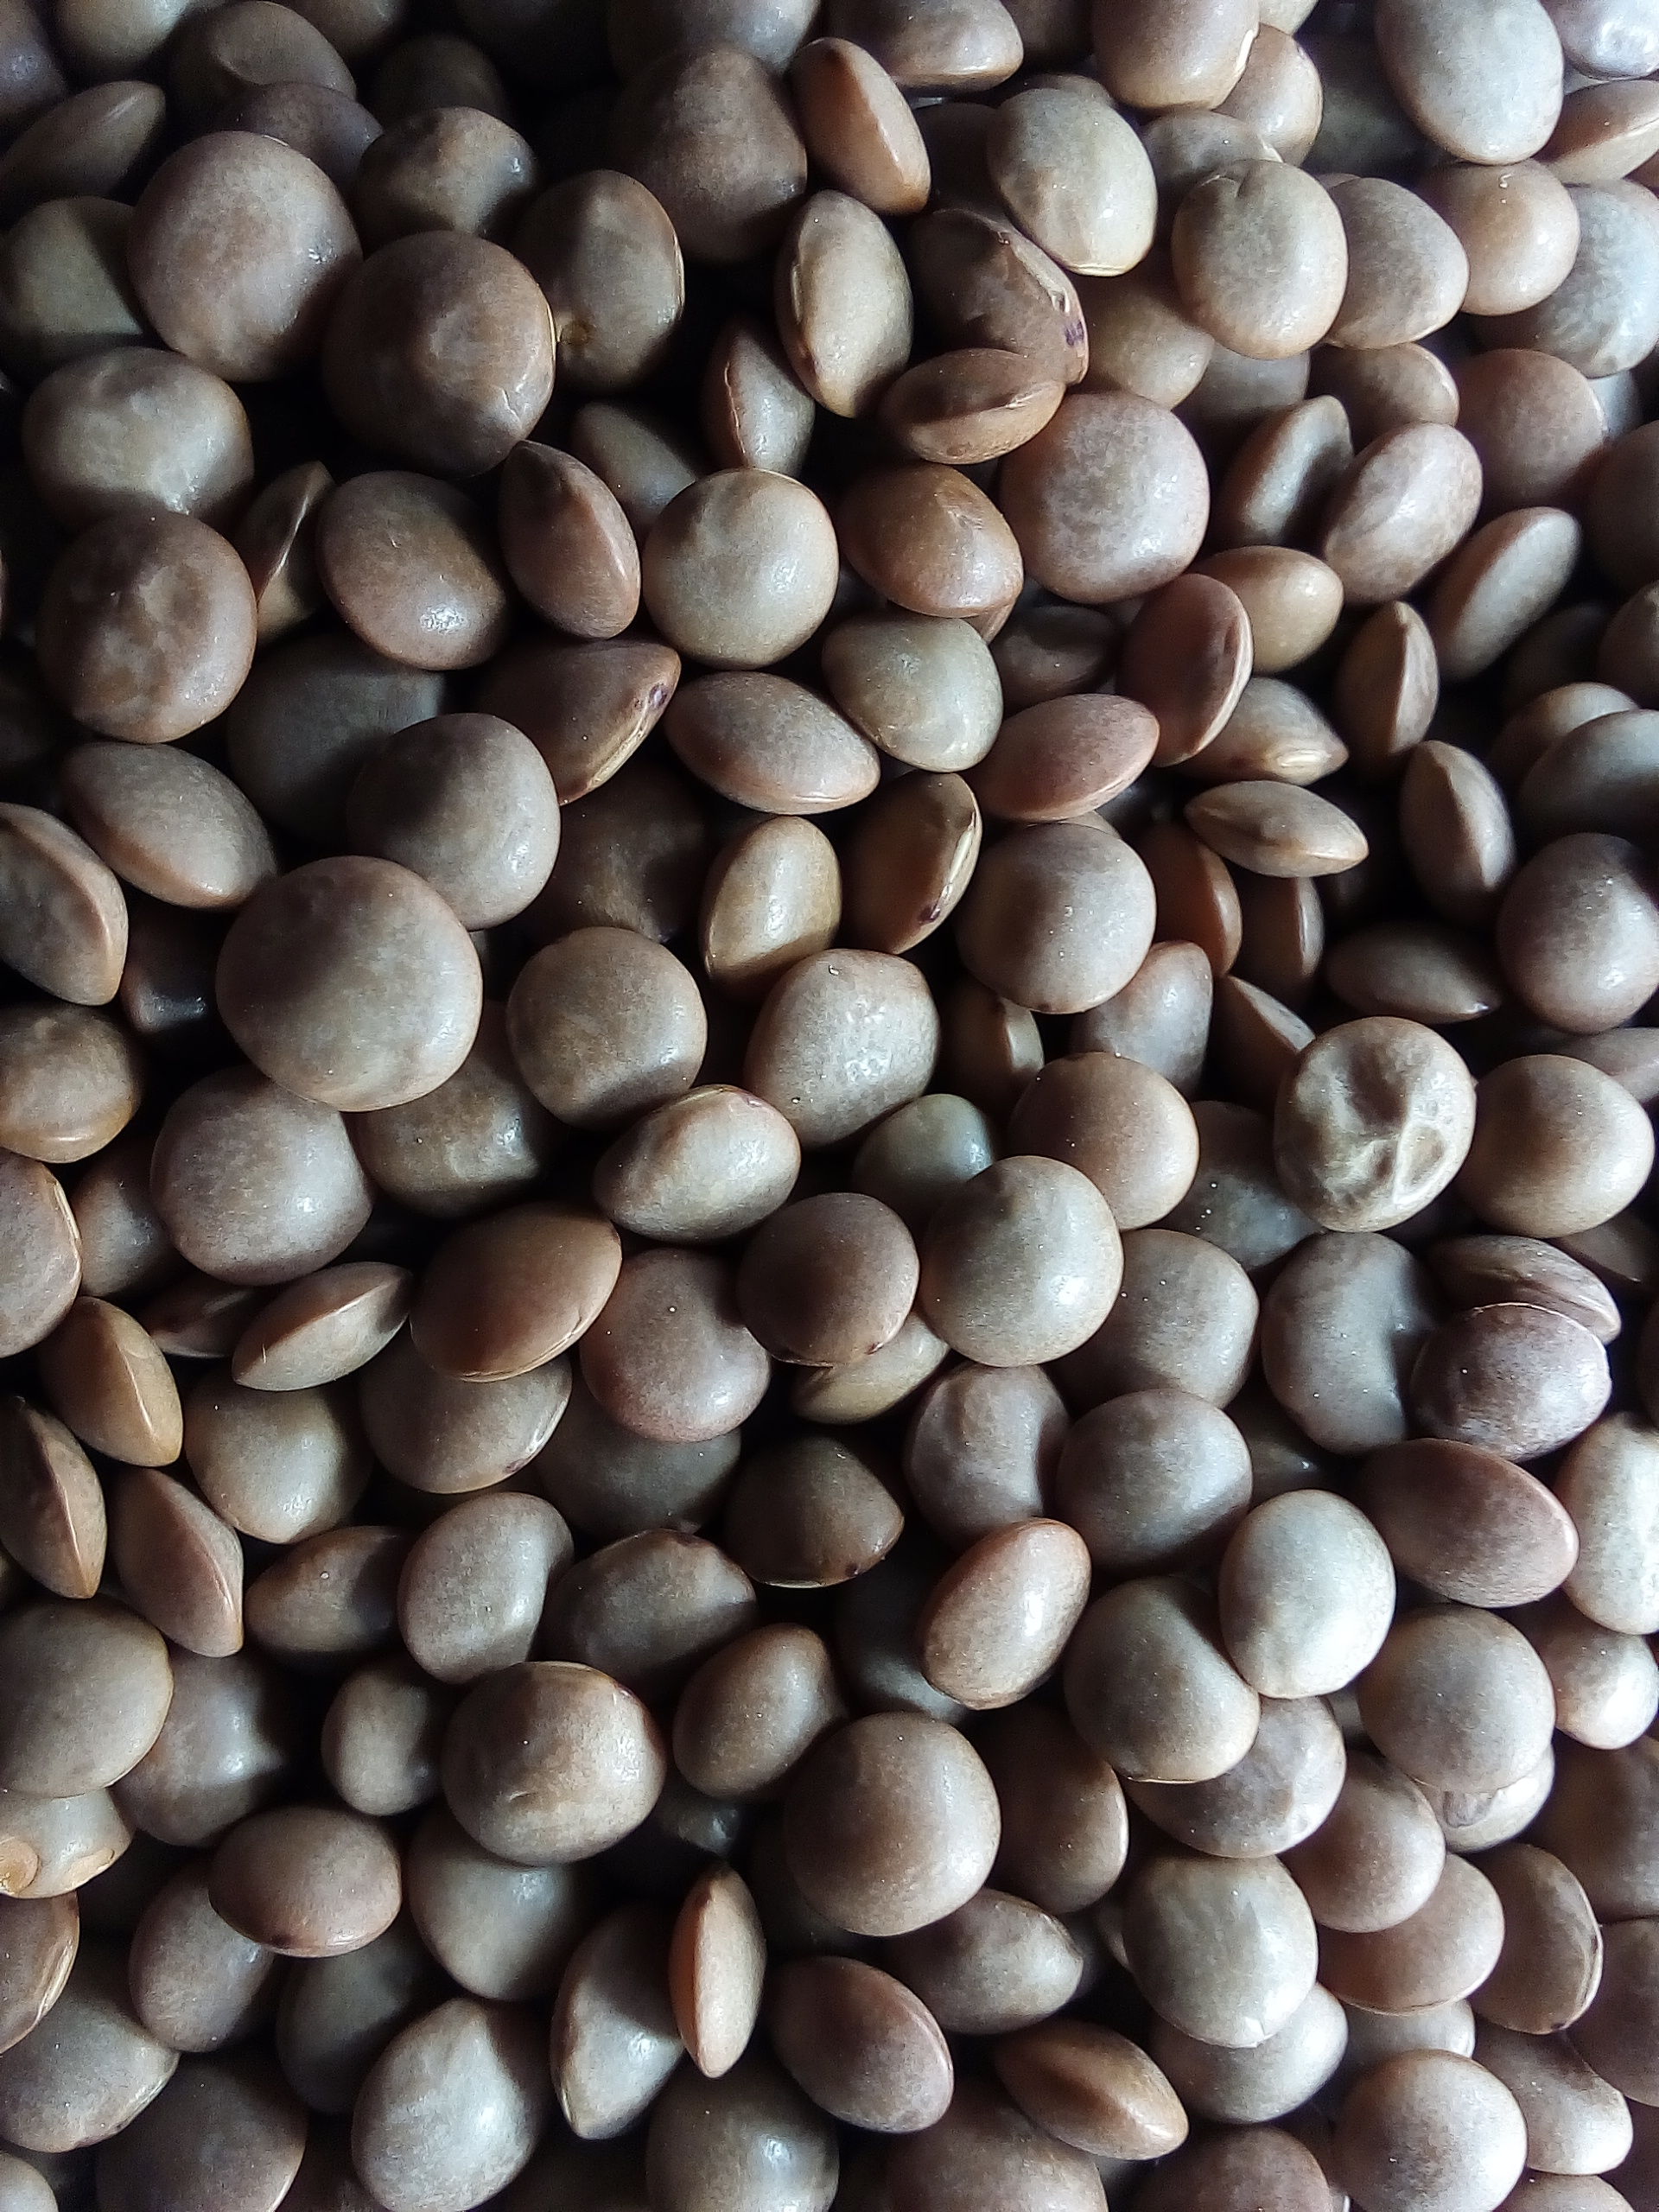
Rice seed variety: Unknown